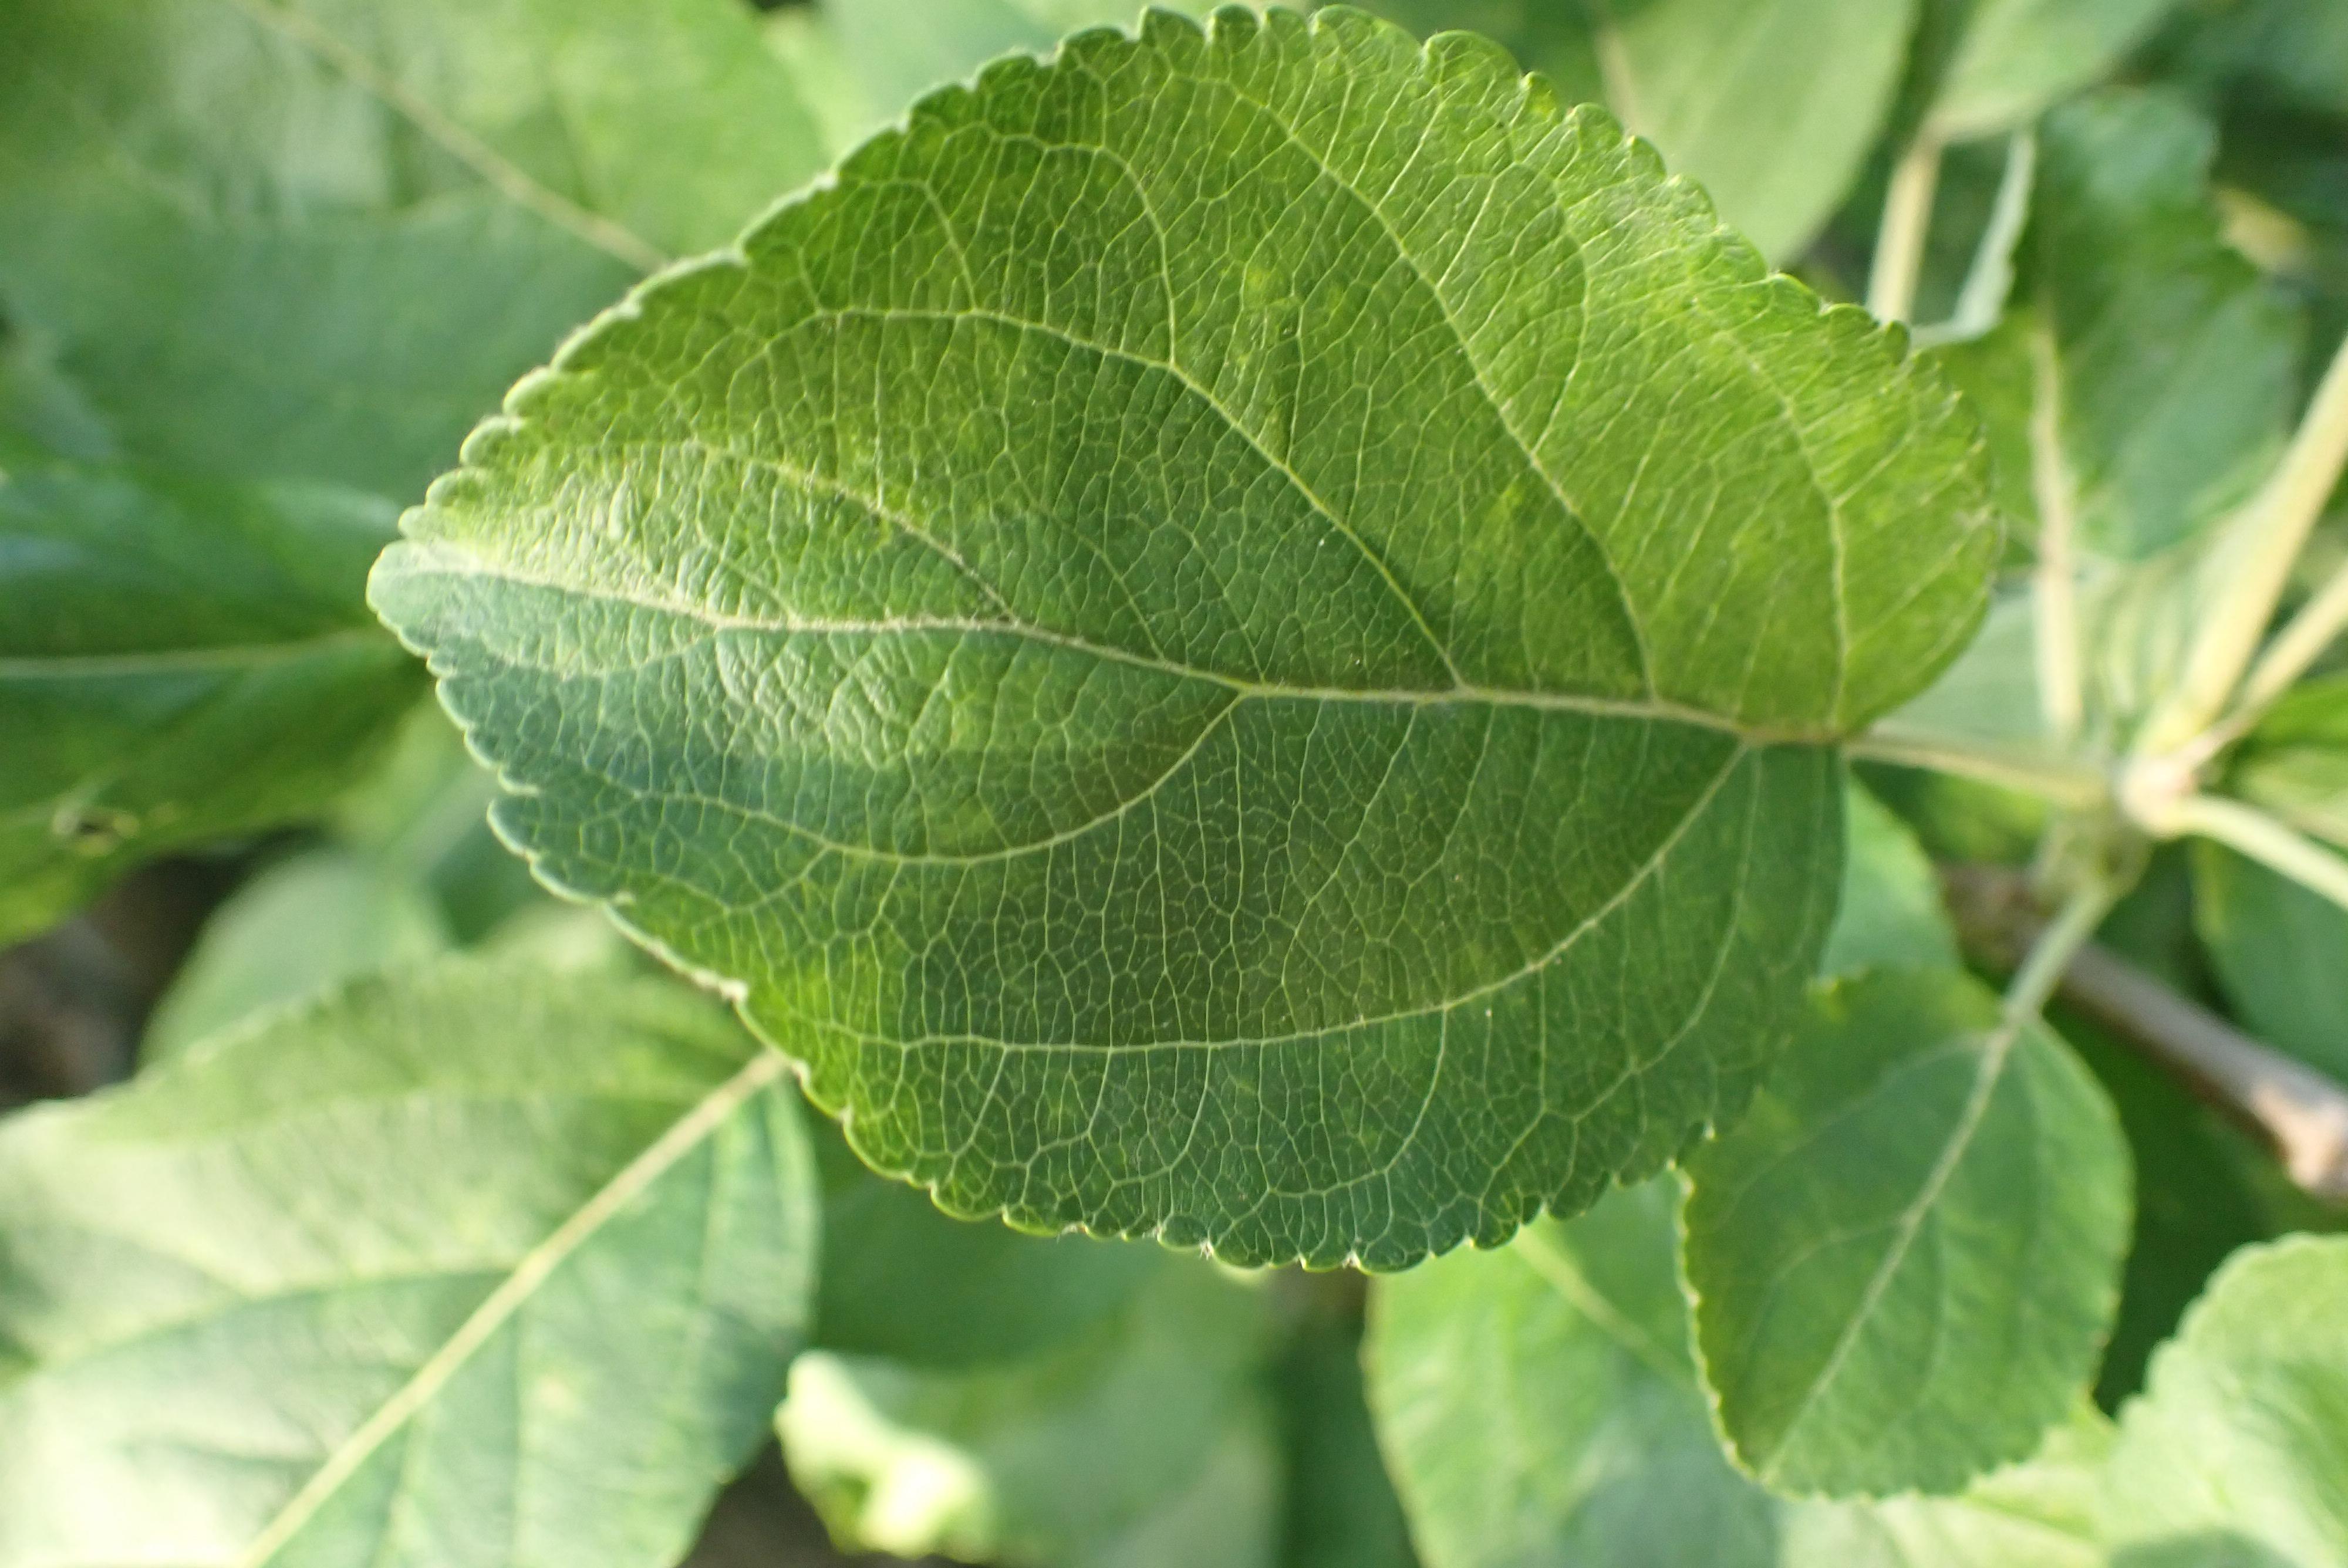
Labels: healthy